Morphsuits

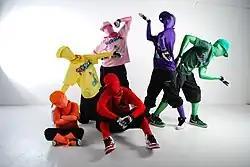
UK-based Remix Monkeys, in 2011. The group used Morphsuits in their street dance routines.

As of August 2011, there were 40 varieties, and 50 as of September 2011. MorphKids, a child's-sized line, was launched in the United States before any other market. The company sold 35,000 units in 48 hours. Around Halloween 2012, a psychologist noted increased confidence and social skills in children wearing the outfits, and an "overall calming effect" in children with autism. As of April 2013, the company stated it expected MorphKids to outstrip the parent brand four-fold. In October 2012, Morphsuits launched their first licensed design, featuring Saban's "Mighty Morphin' Power Rangers"; the company claims the costumes were the "best-selling item" in their history. With their investment from BFG, they hoped to pursue the Spider-Man license, deeming licenses "fundamental to the business's future success." In 2013 Morphsuits added "Animal Planet" Morphsuits, including a Vampire Bat with fabric wings connected to the arms, and a Cobra with a neck frill. Other products include the head-only lycra Morphmask and Megamorph, an inflated suit with lycra over the head, hands, and feet.